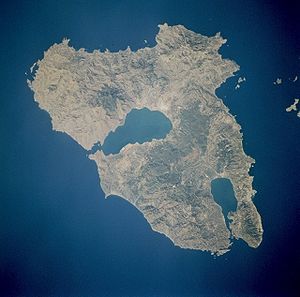
Lesbos
Lesbos
Lesbos el. Lesvos er en græsk ø, beliggende i den nordøstlige del af Ægæerhavet. Øens indbyggere kaldes Lesvonianere eller Lesviotianere.